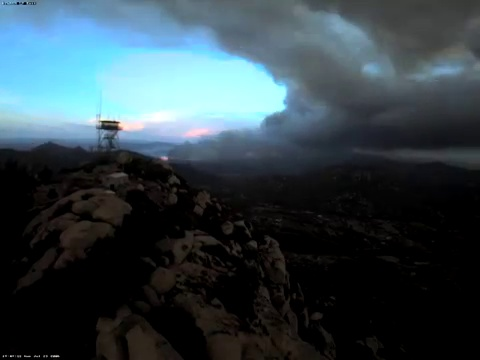
Fire: yes
Smoke: yes